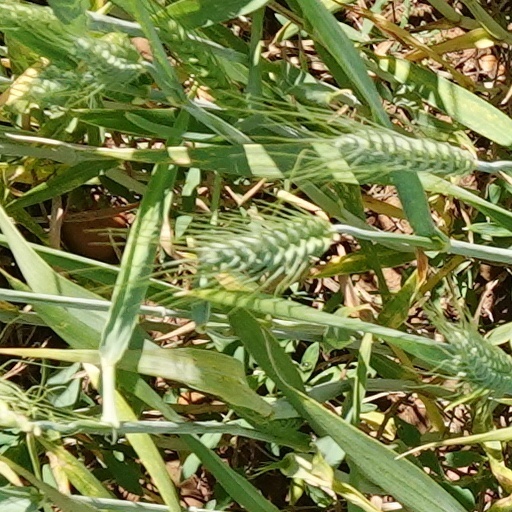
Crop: wheat